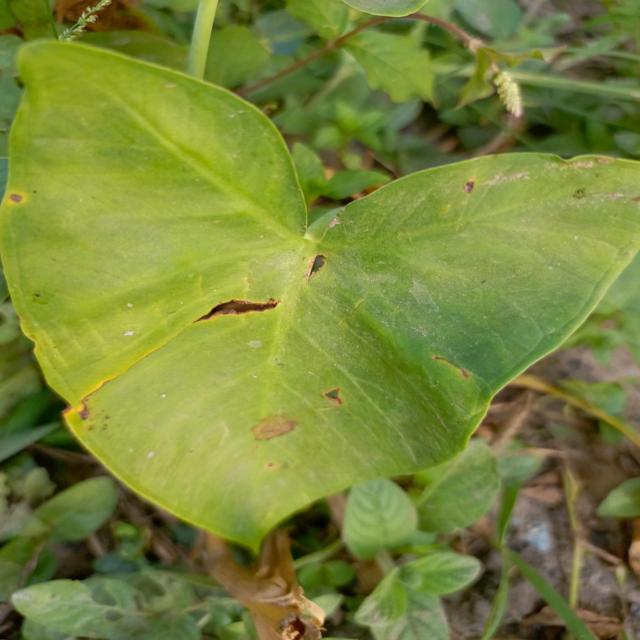
Label: Mid_Blight